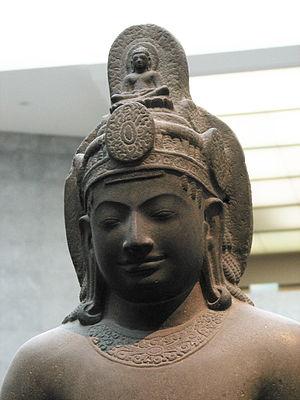
Le bouddhisme au Cambodge existe essentiellement sous sa forme theravāda, à laquelle adhère plus de 95 % de la population.
Le bodhicitta ou esprit d'Éveil est l'aspiration et l'engagement à atteindre l'Éveil, ou bouddhéité, afin d'y amener tous les êtres sensibles, et ainsi les libérer de la souffrance inhérente à l'existence cyclique. Celui qui engendre cette motivation et qui en fait les vœux formels est appelé bodhisattva, littéralement: être d'Éveil, souvent traduit par héros pour l'Éveil.